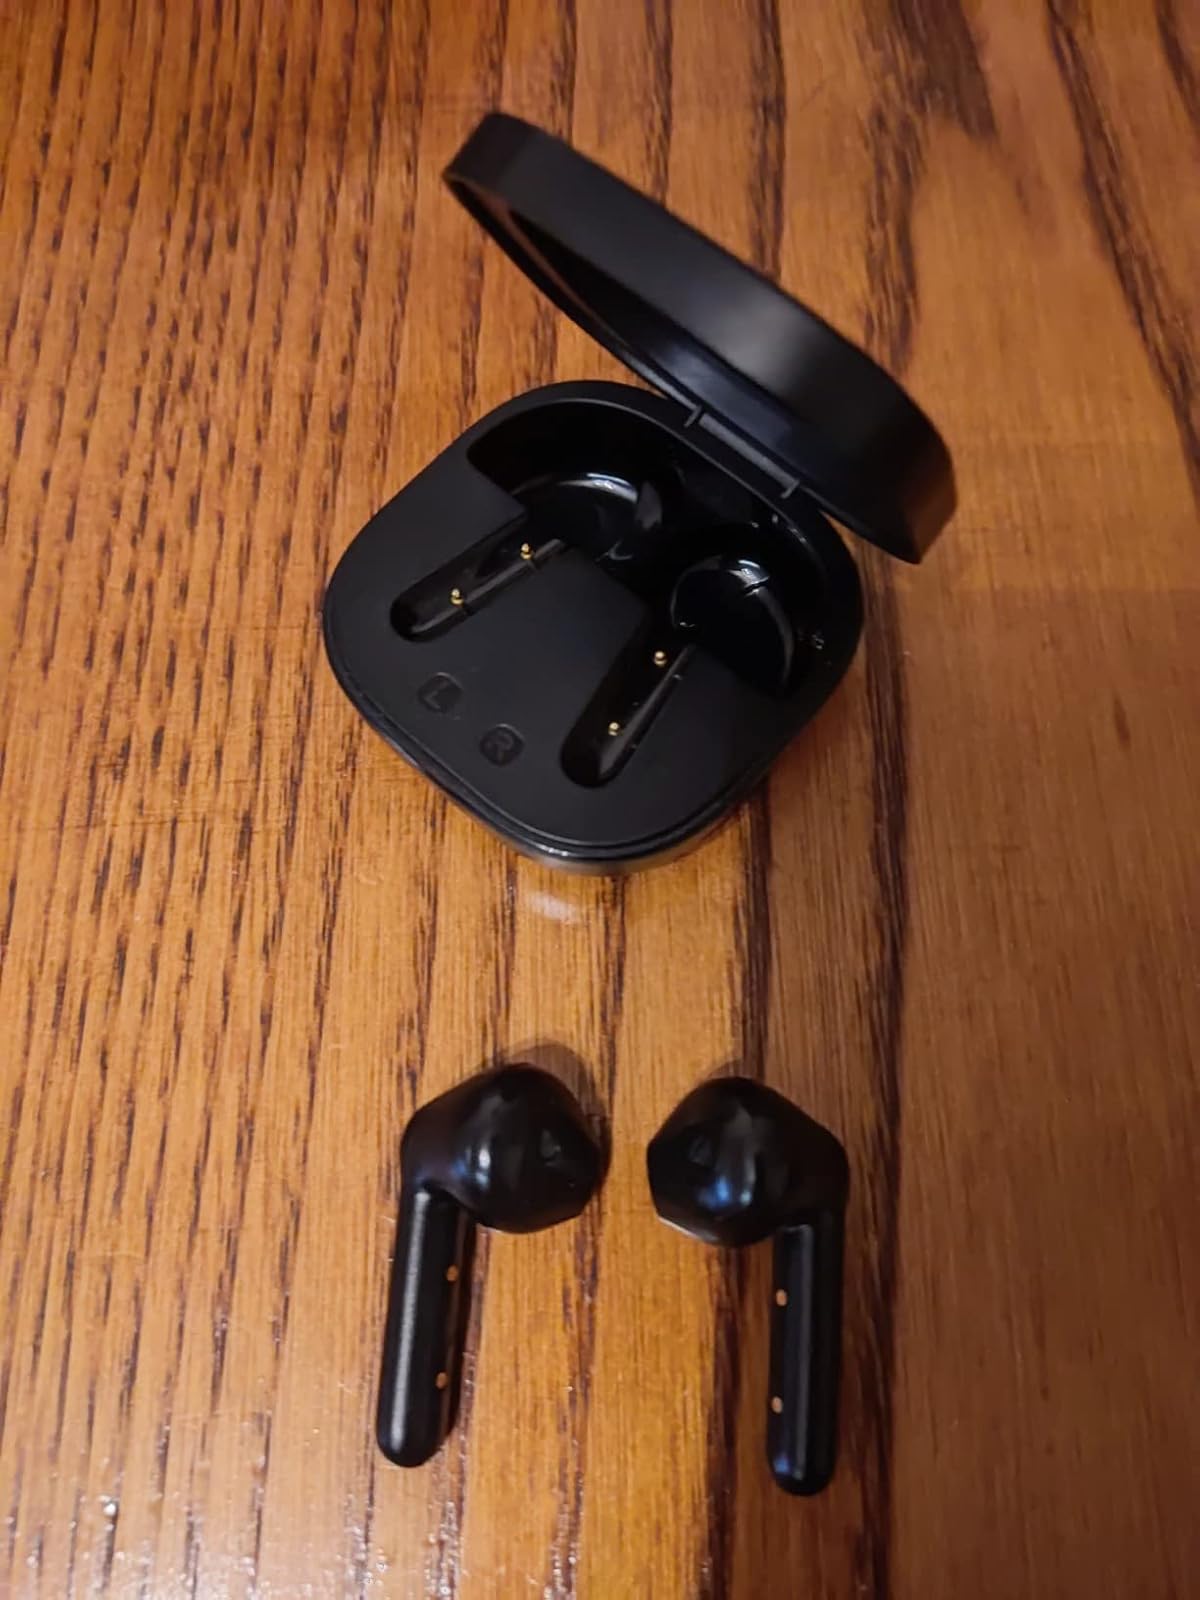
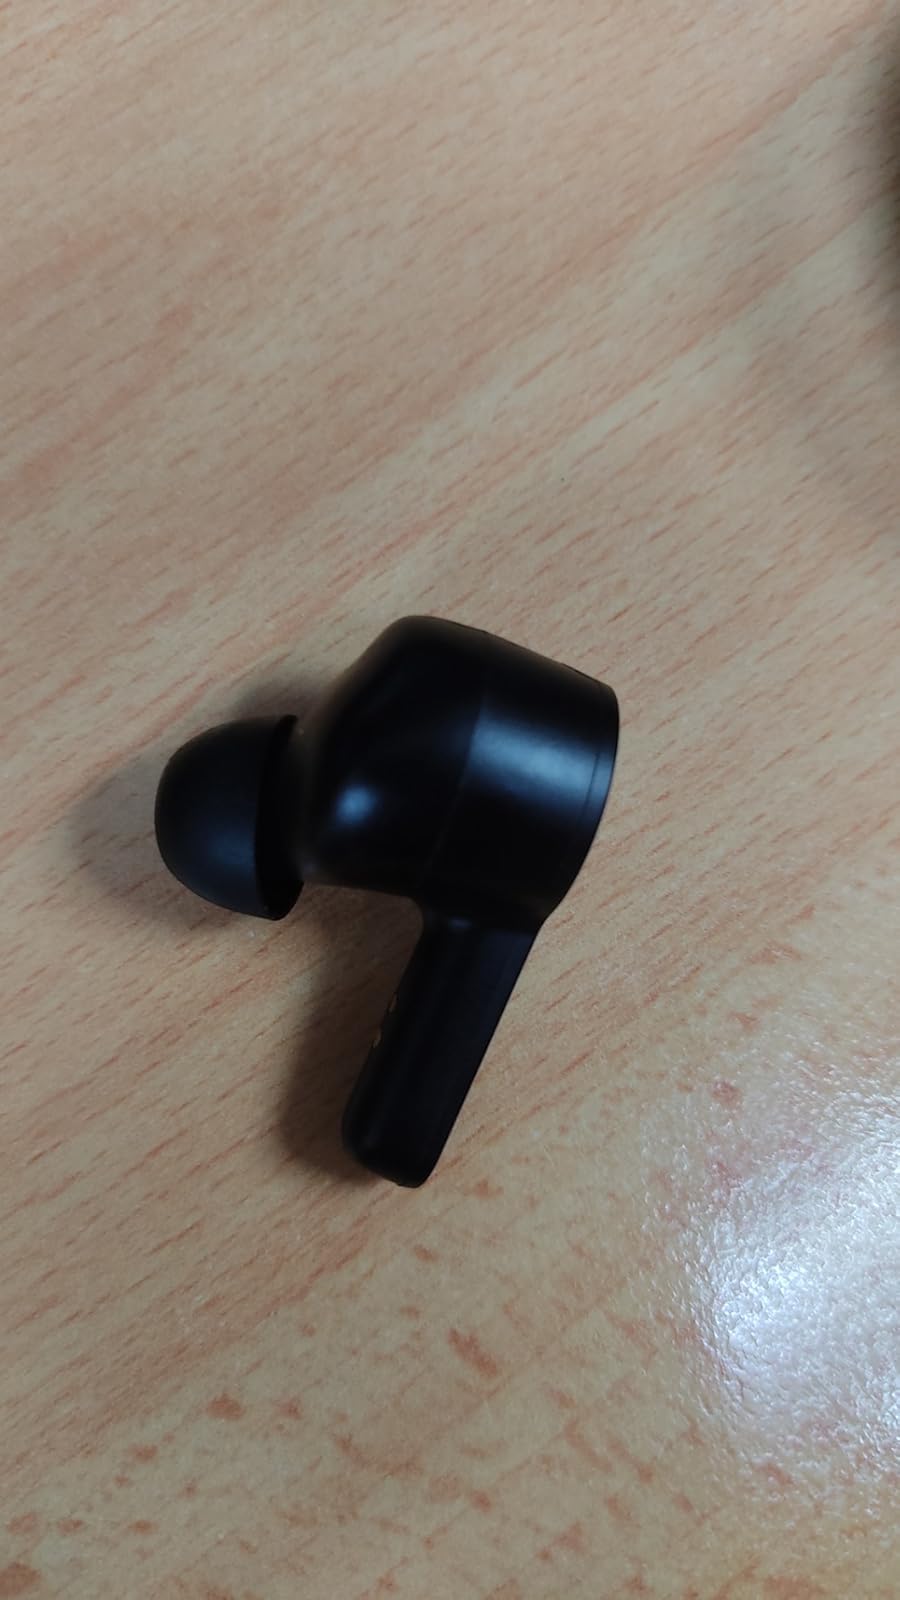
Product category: earbuds
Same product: no